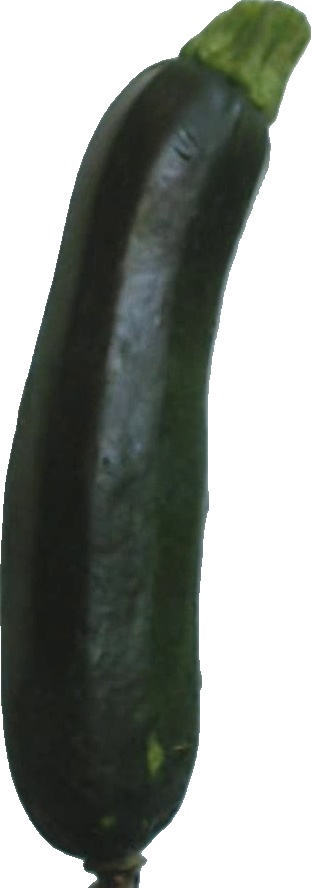
Label: zucchini_dark_1